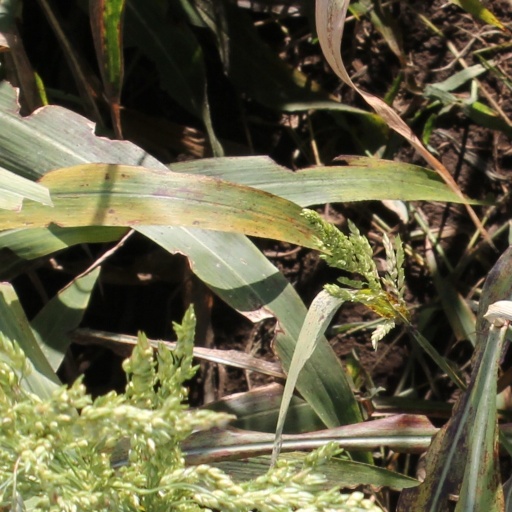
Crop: sorghum